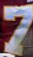
Number: 7